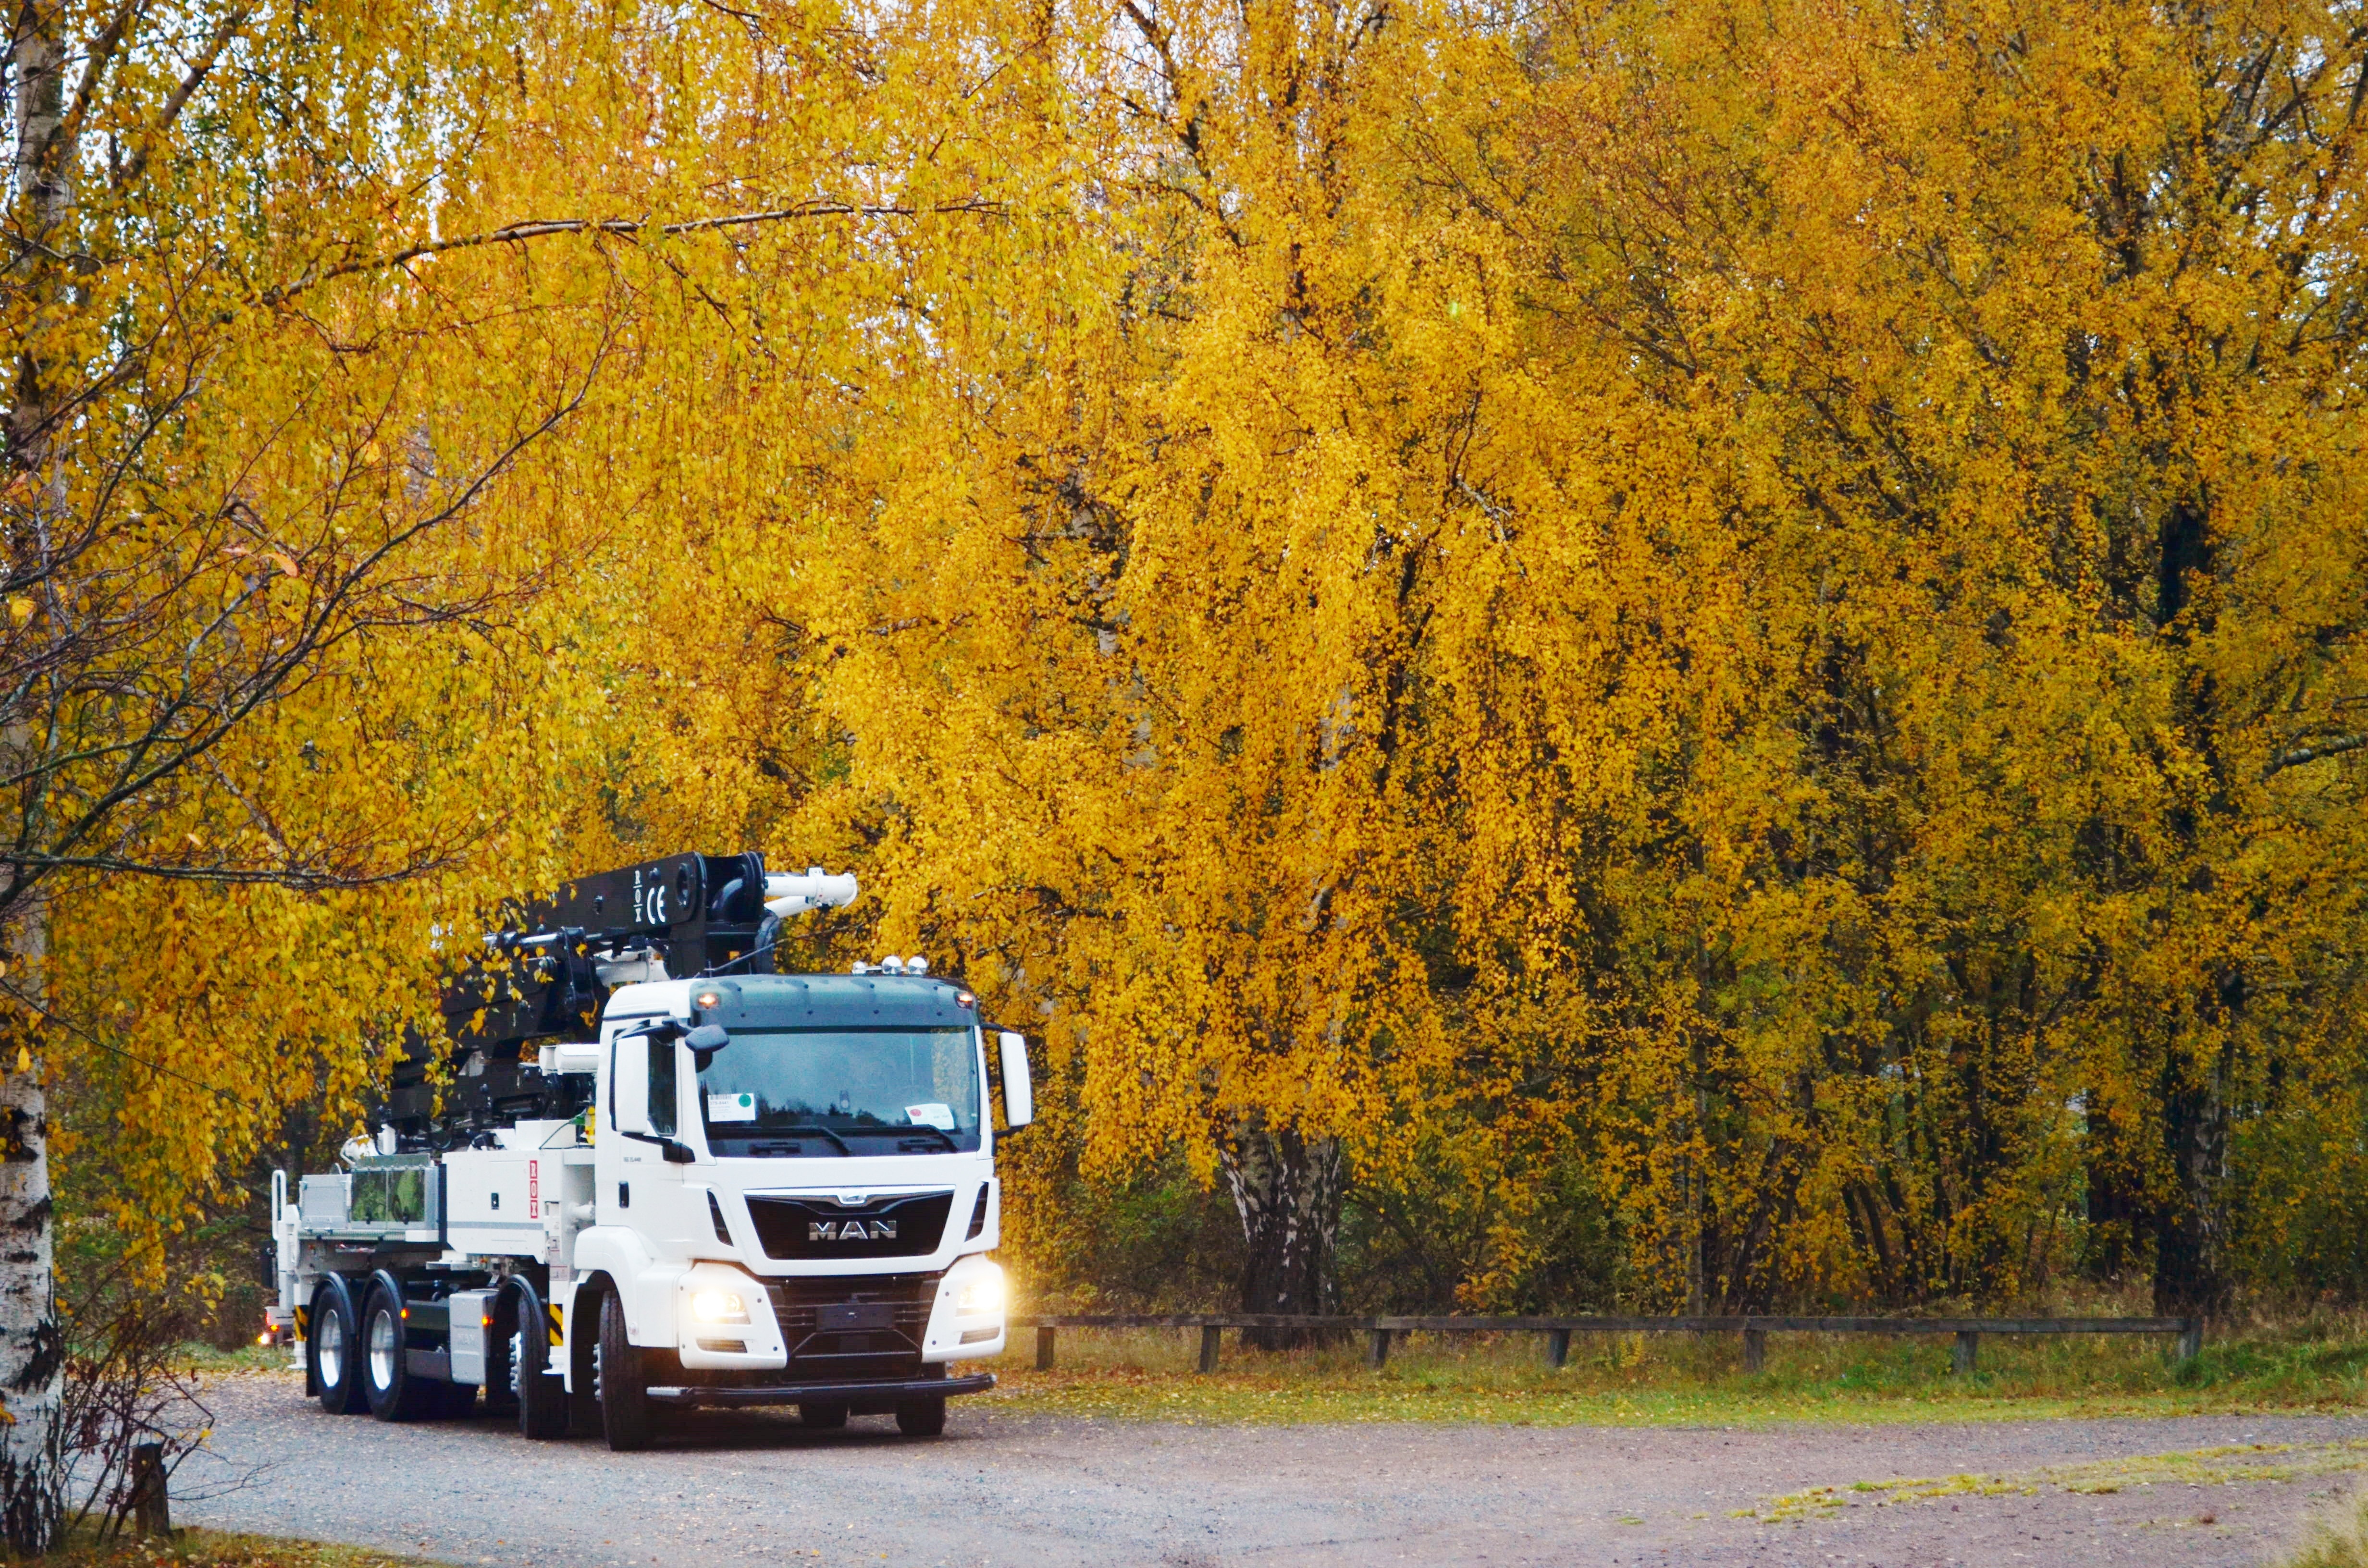
man, tree, technology, leaf, truck, vehicle, autumn, machine, season, concrete, pump, build, construct, woody plant, junjin